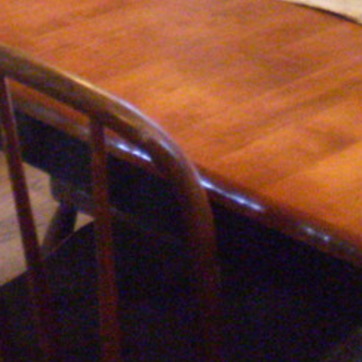
Material: wood